John Amos Comenius

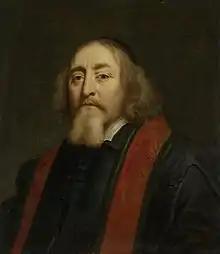
Portrait,

John Amos Comenius (Latinized: "Ioannes Amos Comenius"; 28 March 1592 – 15 November 1670) was a Czech philosopher, pedagogue and theologian who is considered the father of modern education. He served as the last bishop of the Unity of the Brethren (direct predecessor of the Moravian Church) before becoming a religious refugee and one of the earliest champions of universal education, a concept eventually set forth in his book "Didactica Magna". As an educator and theologian, he led schools and advised governments across Protestant Europe through the middle of the seventeenth century.